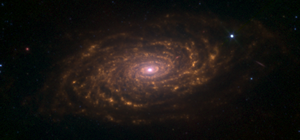
M63 ou Galaxie du Tournesol est découverte en 1779 par Pierre Méchain, et classée la même année par Charles Messier dans son catalogue. Sa structure en forme de spirale a été découverte par Lord Ross au milieu du XIXᵉ, elle fut une des première de ce type à être identifiée. Galaxie spirale de type Sb, elle forme un groupe avec M51 et d'autres galaxies. Elle se situe à environ 8 Mpc de la Terre. En 1971, une supernova de magnitude 11,8 est apparue dans un bras de M63.